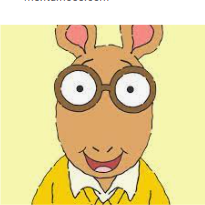
Portrait style: Cartoon Portrait